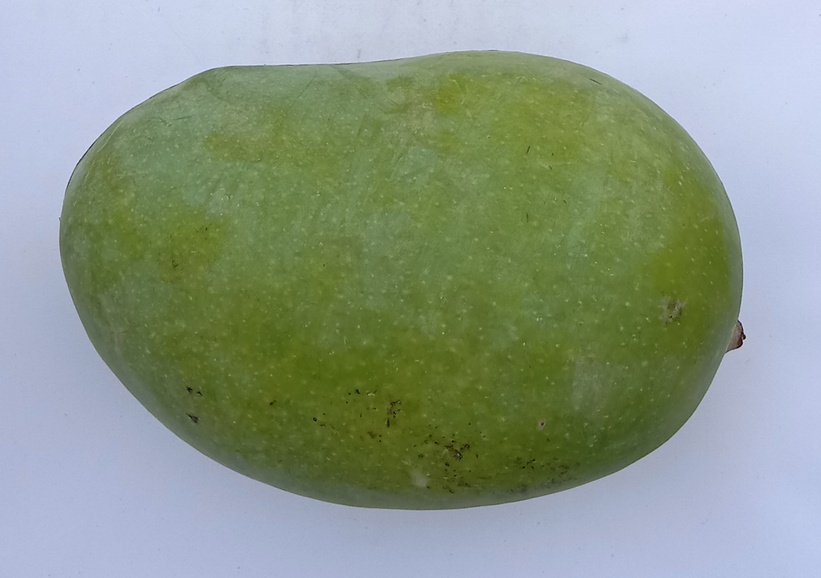
Mango variety: Chaunsa (White)